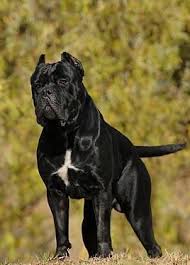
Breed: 253-n000105-Cane_Carso